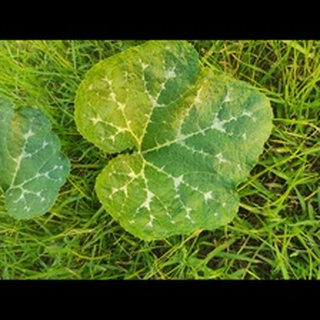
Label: pumpkin_bacterial_leaf_spot